History of Lithuania

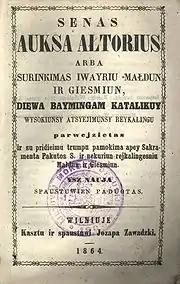
1864 Lithuanian prayer book, printed in the Latin characters and therefore prohibited.

With the Union of Lublin of 1569, Poland and Lithuania formed a new state referred to as the Republic of Both Nations, but commonly known as Poland-Lithuania or the Polish–Lithuanian Commonwealth. The Commonwealth, which officially consisted of the Crown of the Kingdom of Poland and the Grand Duchy of Lithuania, was ruled by Polish and Lithuanian nobility, together with nobility-elected kings. The Union was designed to have a common foreign policy, customs and currency. Separate Polish and Lithuanian armies were retained, but parallel ministerial and central offices were established according to a practice developed by the Crown. The Lithuanian Tribunal, a high court for the affairs of the nobility, was created in 1581.